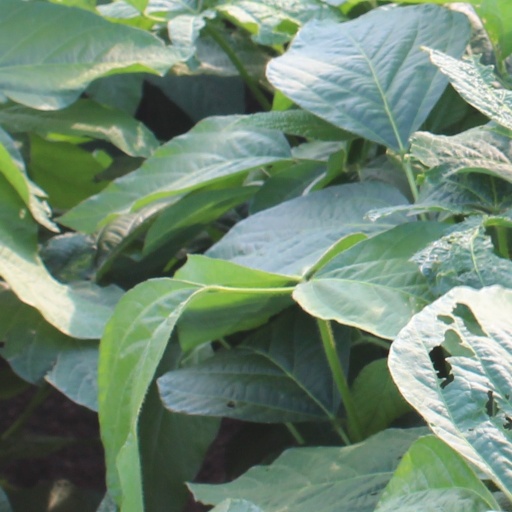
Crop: soybean